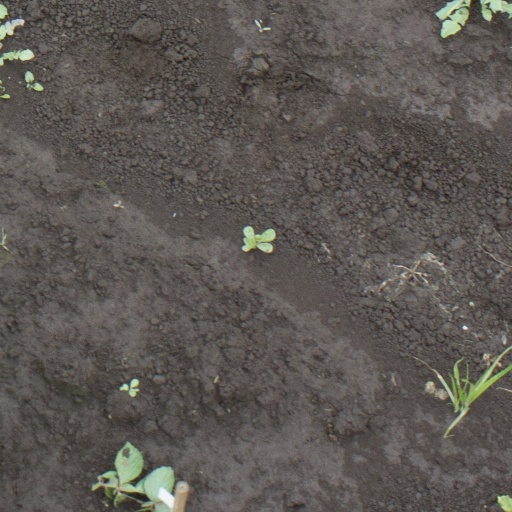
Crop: soybean